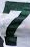
Number: 7